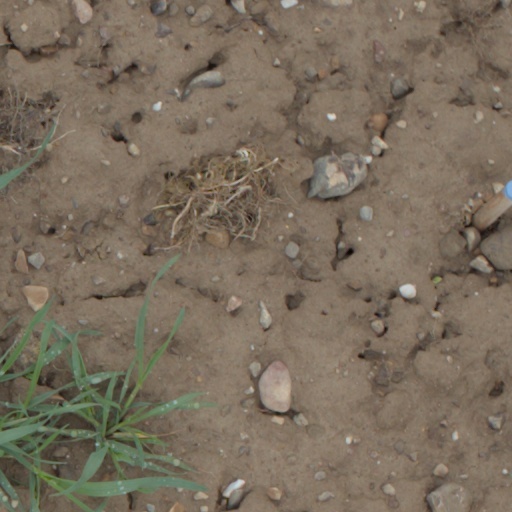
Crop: wheat